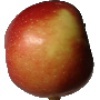
Label: Apple Braeburn 1